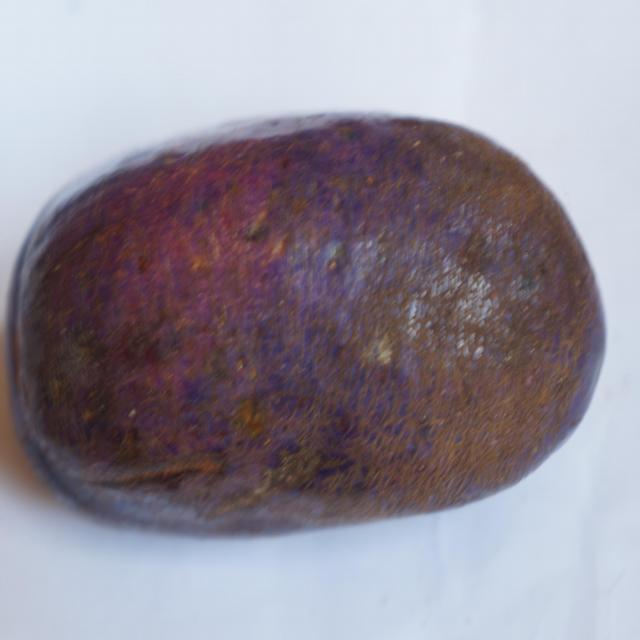
Plum grade: unaffected